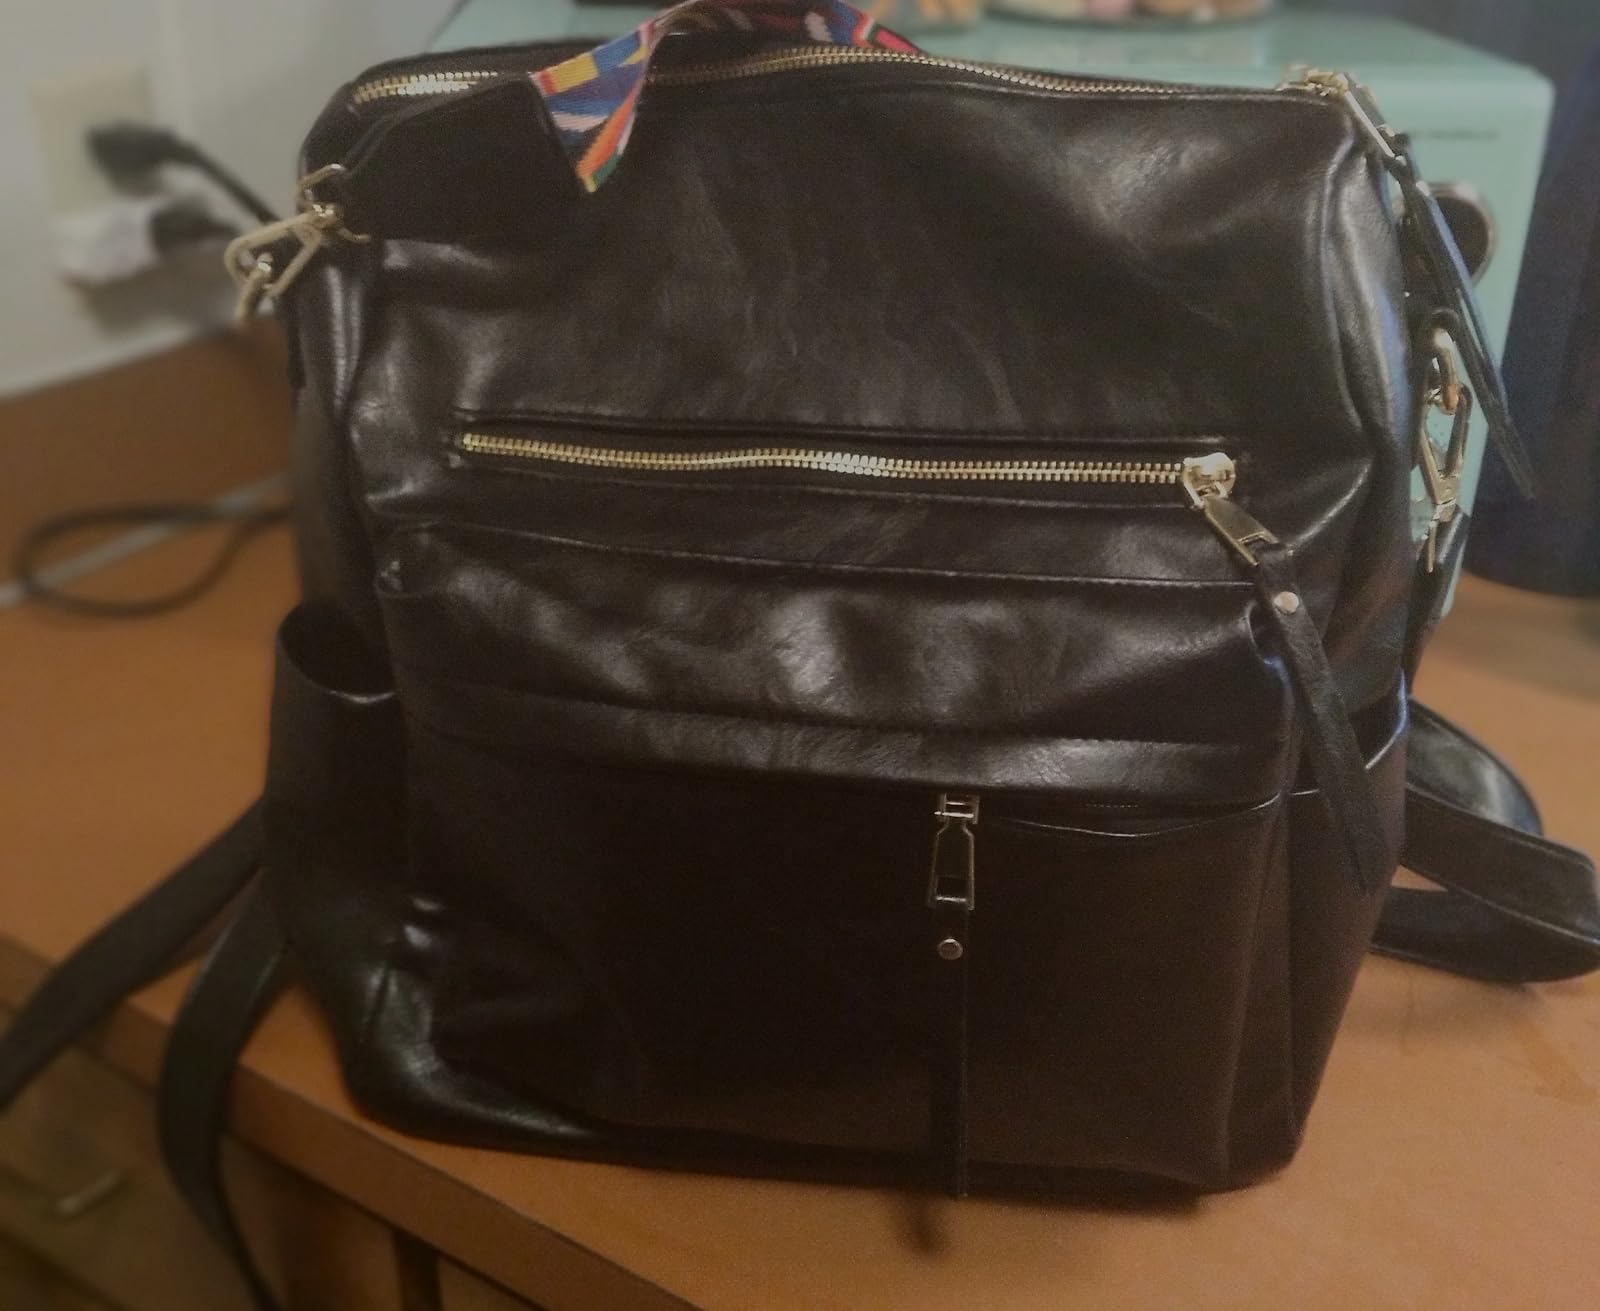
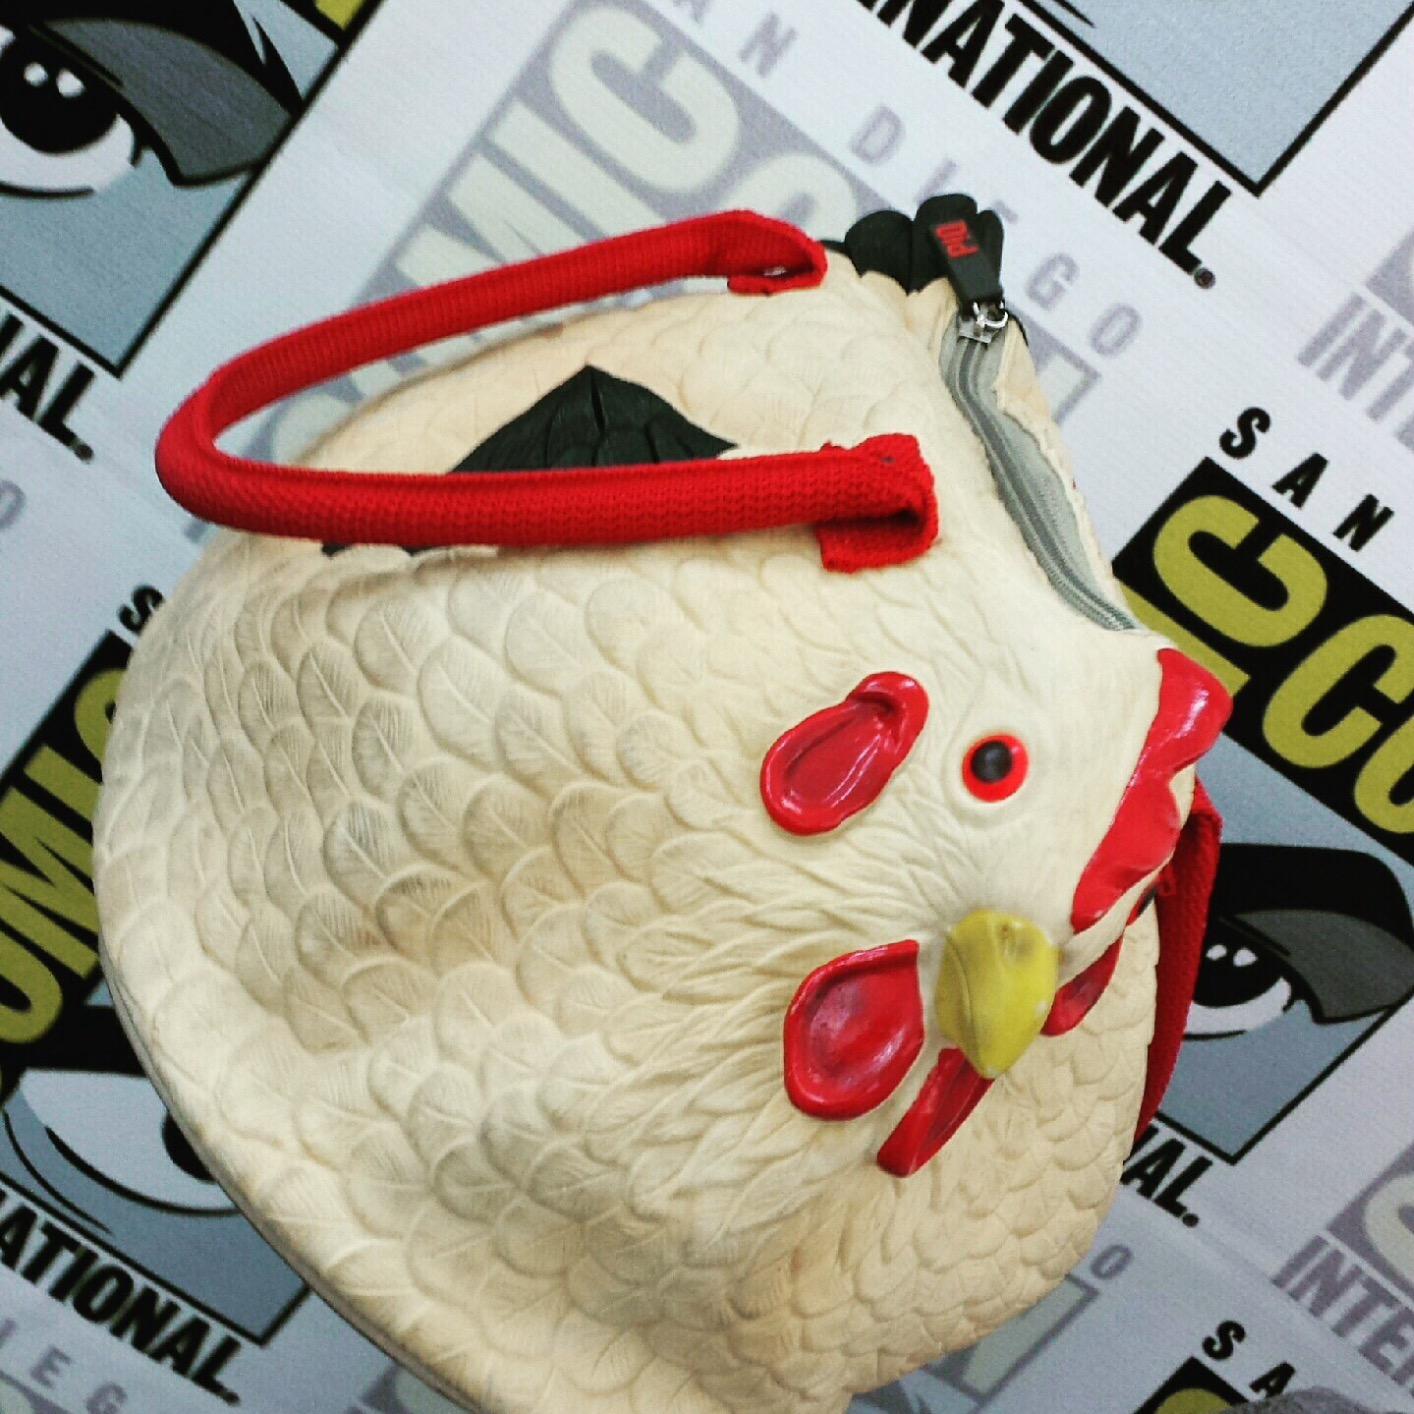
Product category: accessories_handbag
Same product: no